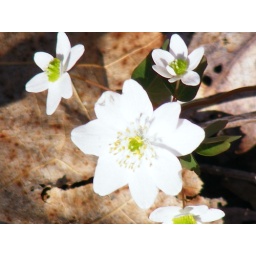
white flower found in woods 6